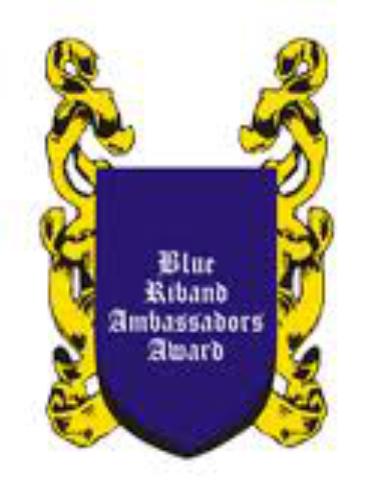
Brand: Blue Riband
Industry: Food